Dot Farley

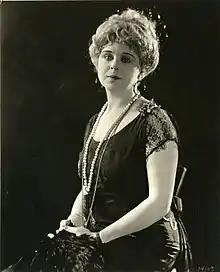
Farley 1923

Dorothea "Dot" Farley (February 6, 1881 – May 2, 1971) was an American film actress who appeared in 280 motion pictures from 1910 to 1950. She was also known as Dorothy Farley.